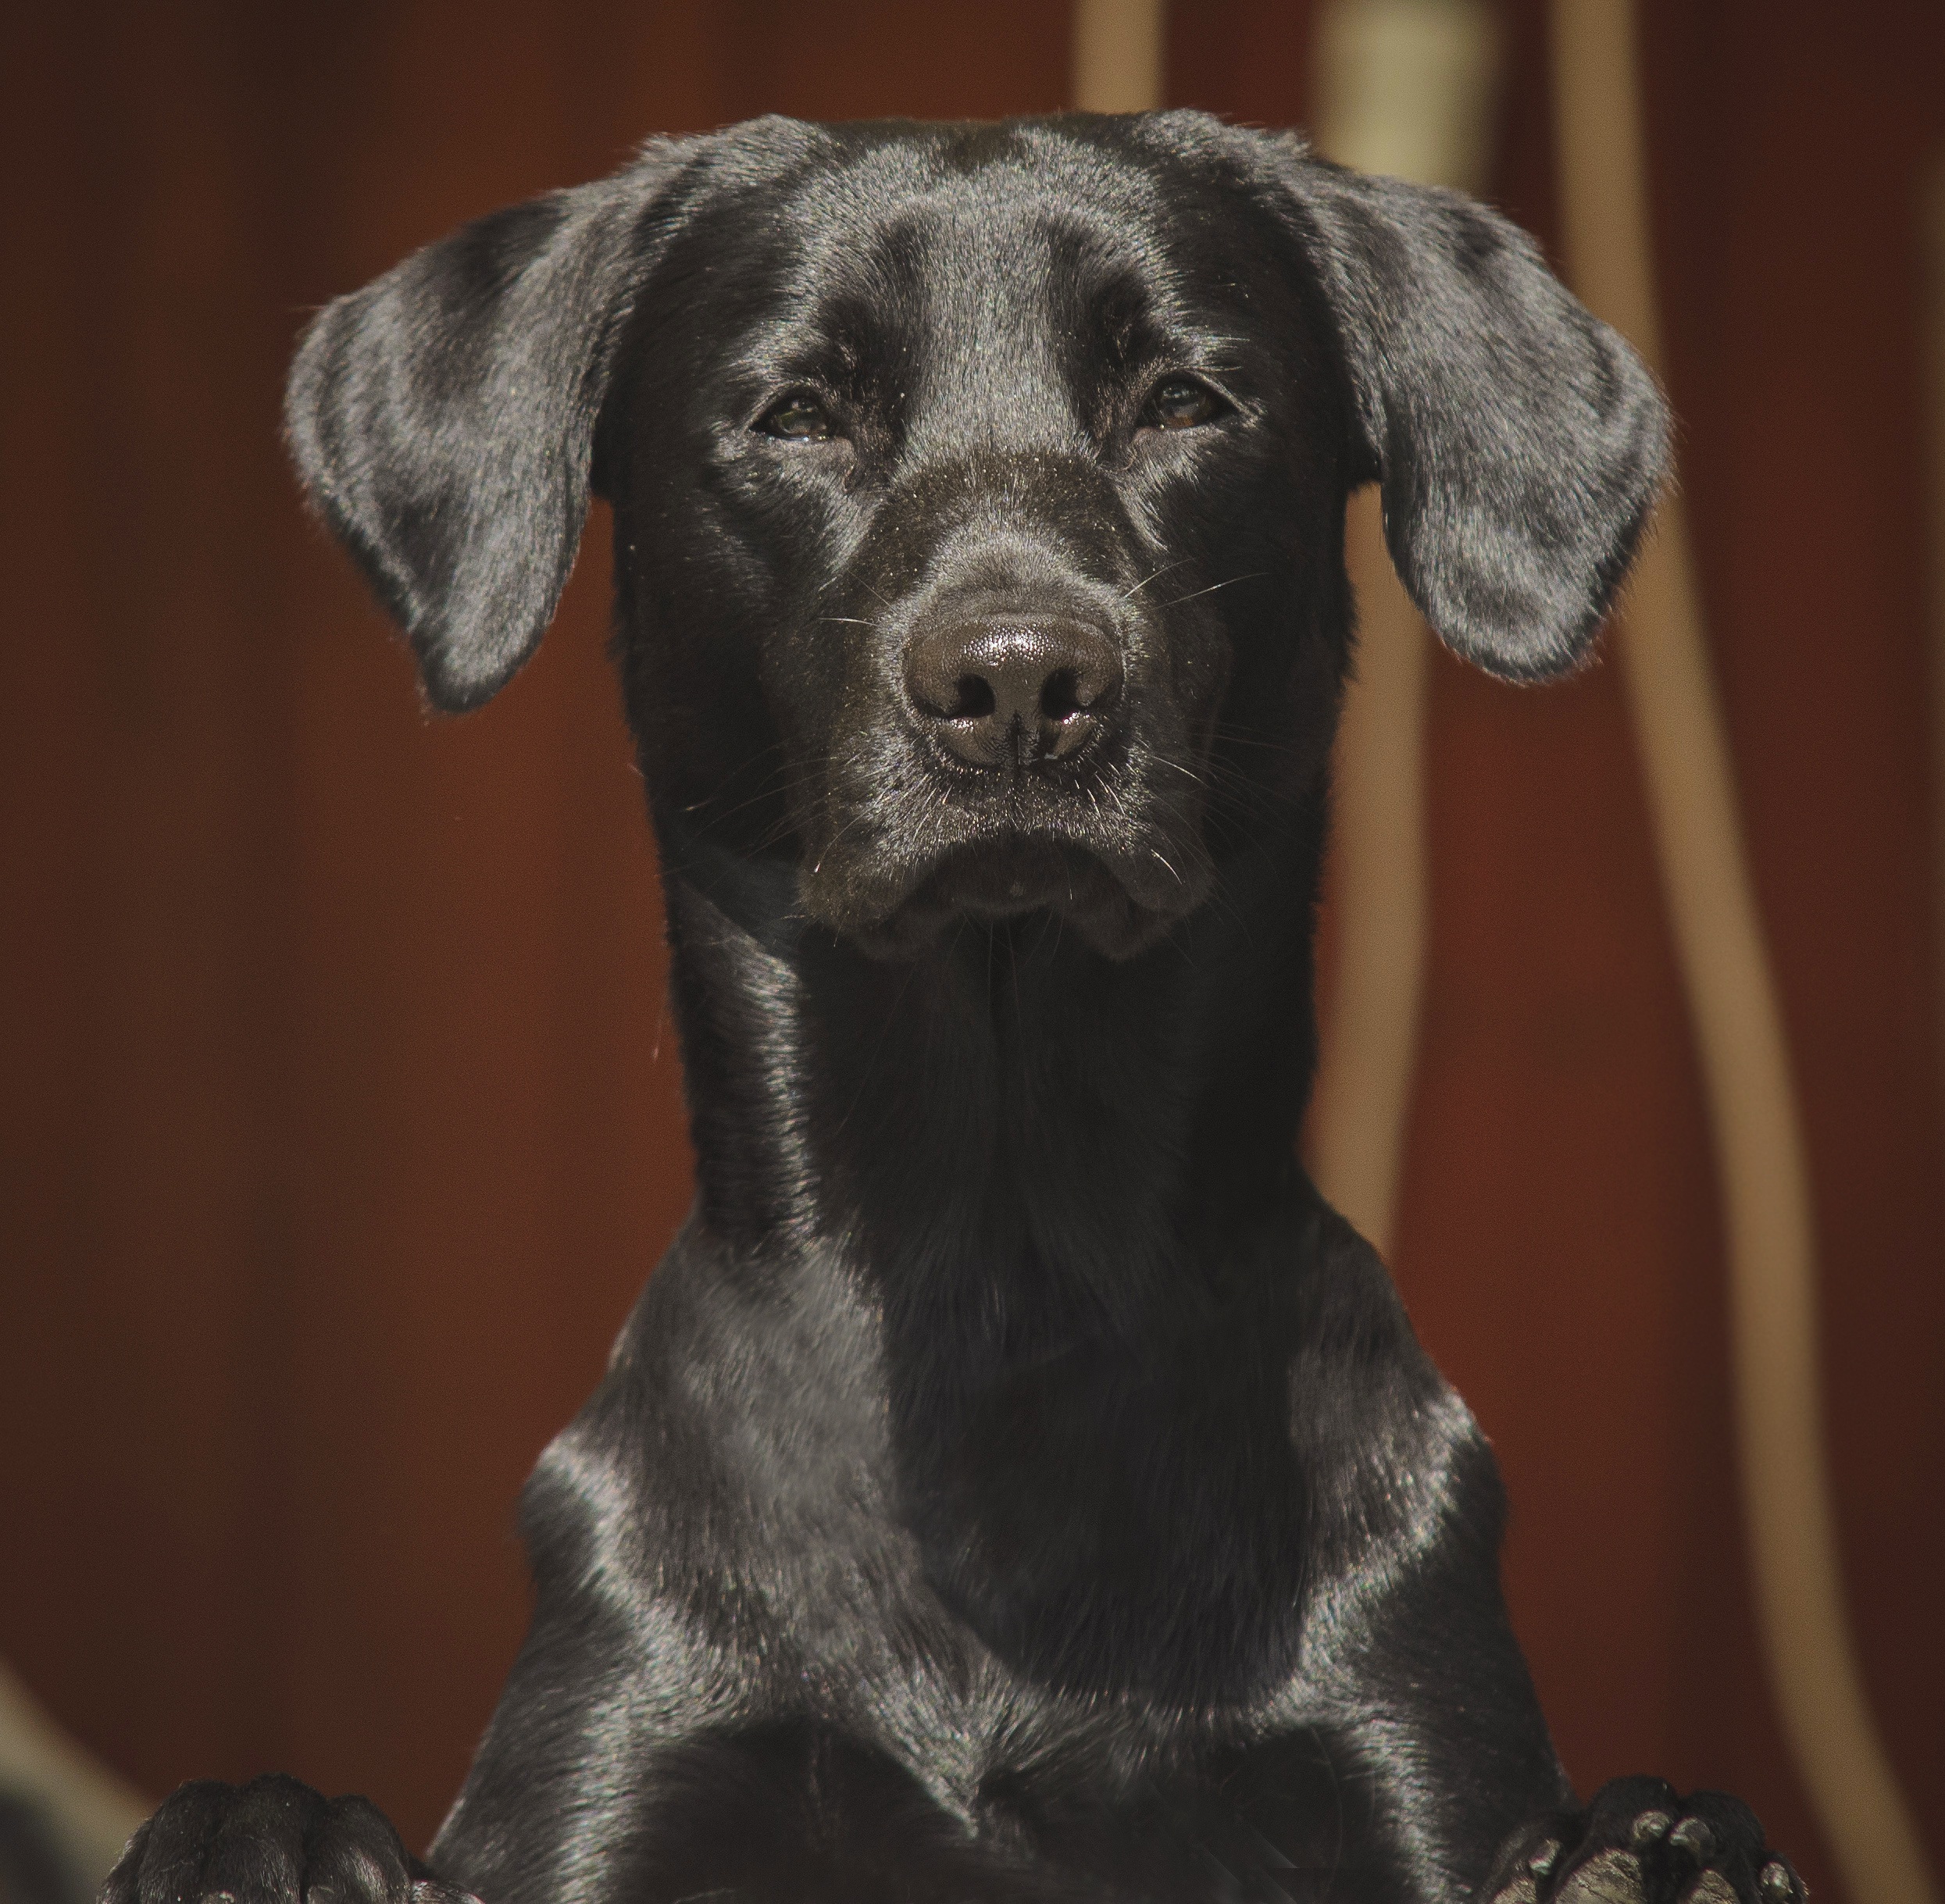
puppy, dog, mammal, black, dogs, animals, vertebrate, labrador retriever, kind, labrador, dog breed, retriever, dog like mammal, bird hunting